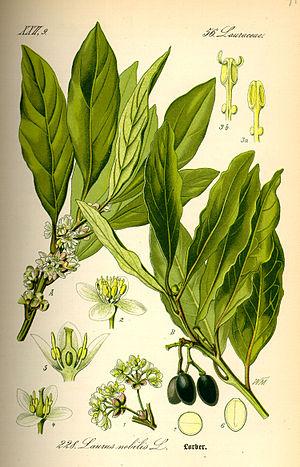
Laurus nobilis, le Laurier vrai, Laurier-sauce ou simplement Laurier, est une espèce d'arbustes à feuillage persistant de la famille des Lauracées. Il est originaire du bassin méditerranéen. Il est parfois appelé Laurier d'Apollon ou Laurier noble.